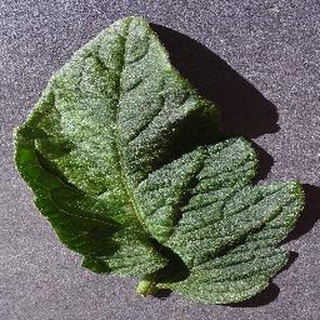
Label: healthy_tomato